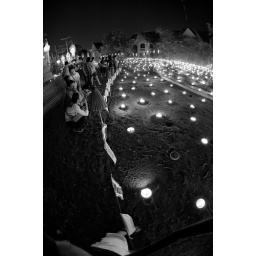
Chiang Mai Wat with candles and people in black and white